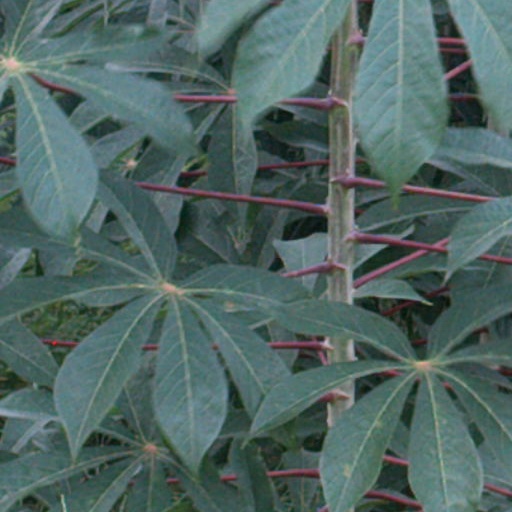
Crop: cassava